The Listerdale Mystery

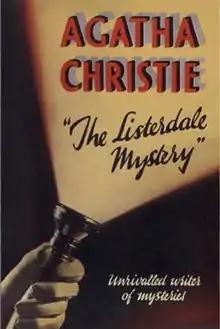
Dust-jacket illustration of the first UK edition

The Listerdale Mystery is a short story collection written by Agatha Christie and first published in the UK by William Collins and Sons in June 1934. The book retailed at seven shillings and sixpence (7/6). The collection did not appear in the US; however, all of the stories contained within it did appear in other collections only published there.